Fort of Planoise

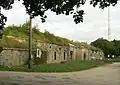
General view of the fort

The fort of Planoise is a fortification located on the summit of the hill of Planoise, in Besançon (Franche-Comté, France). Although its location was extremely strategic, the fort was not used during either the first or the second World War.